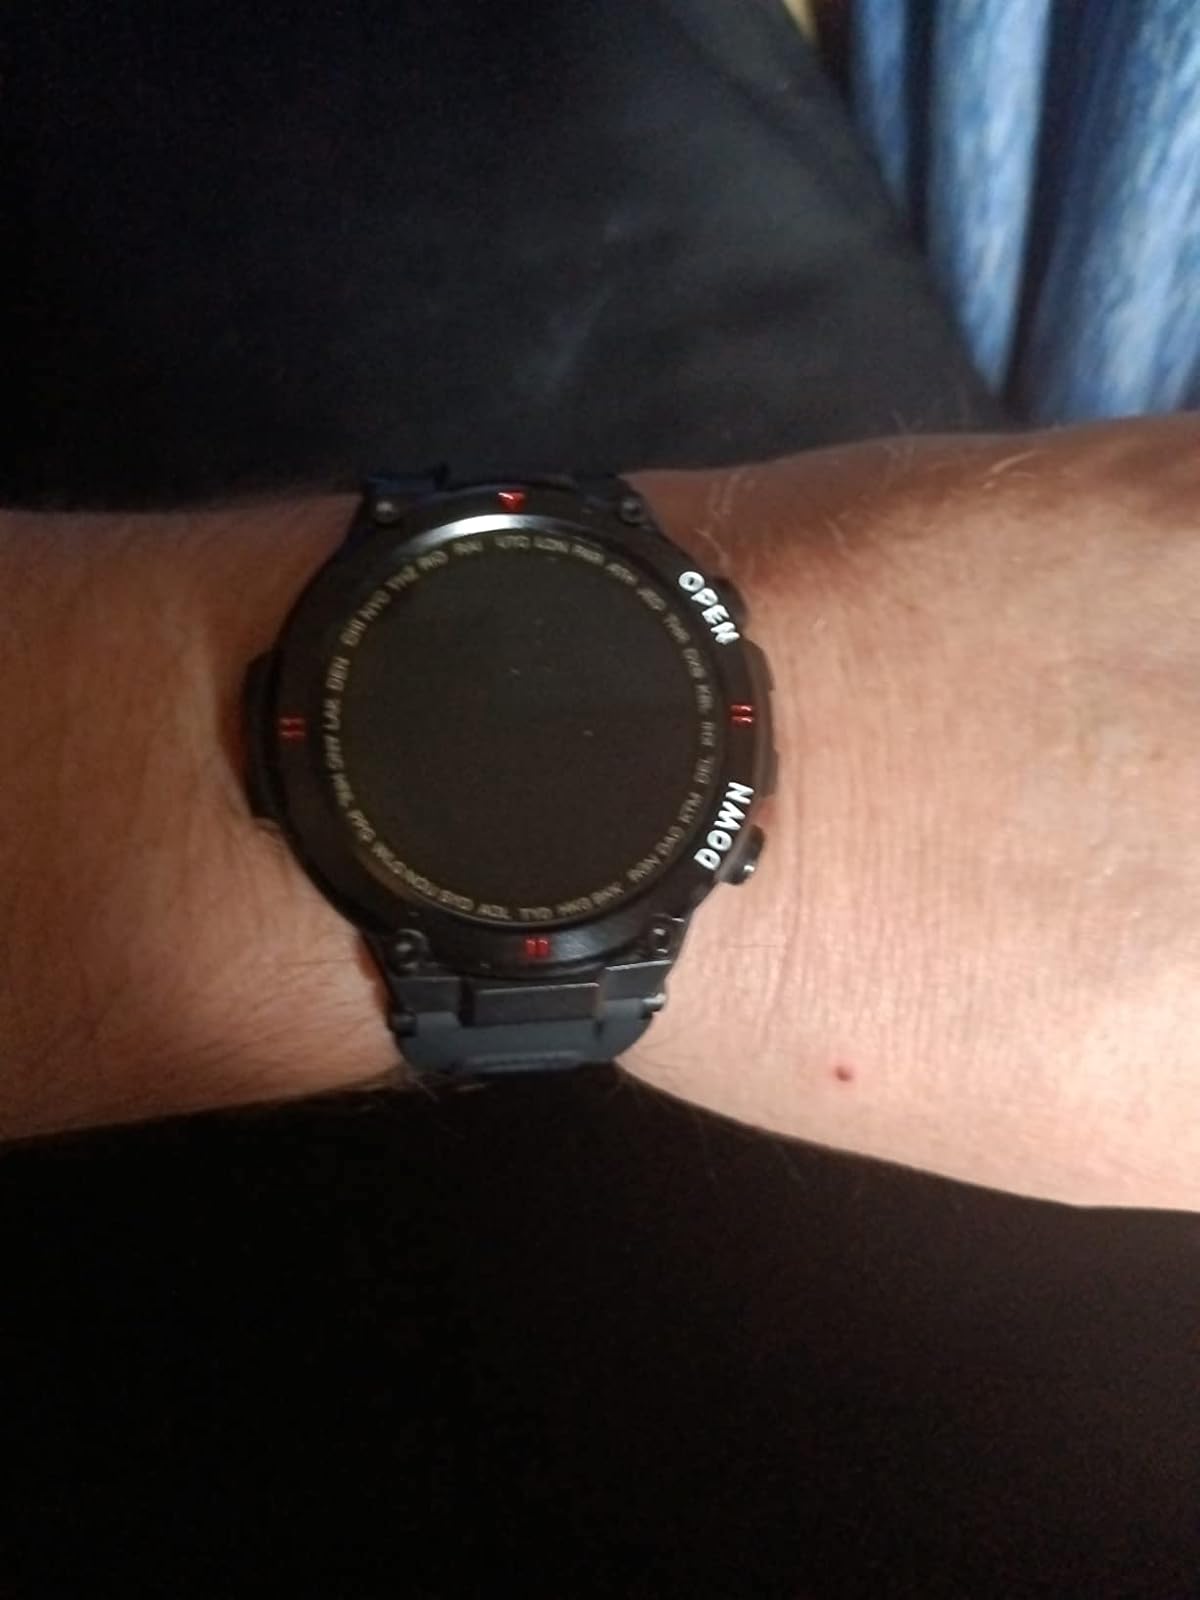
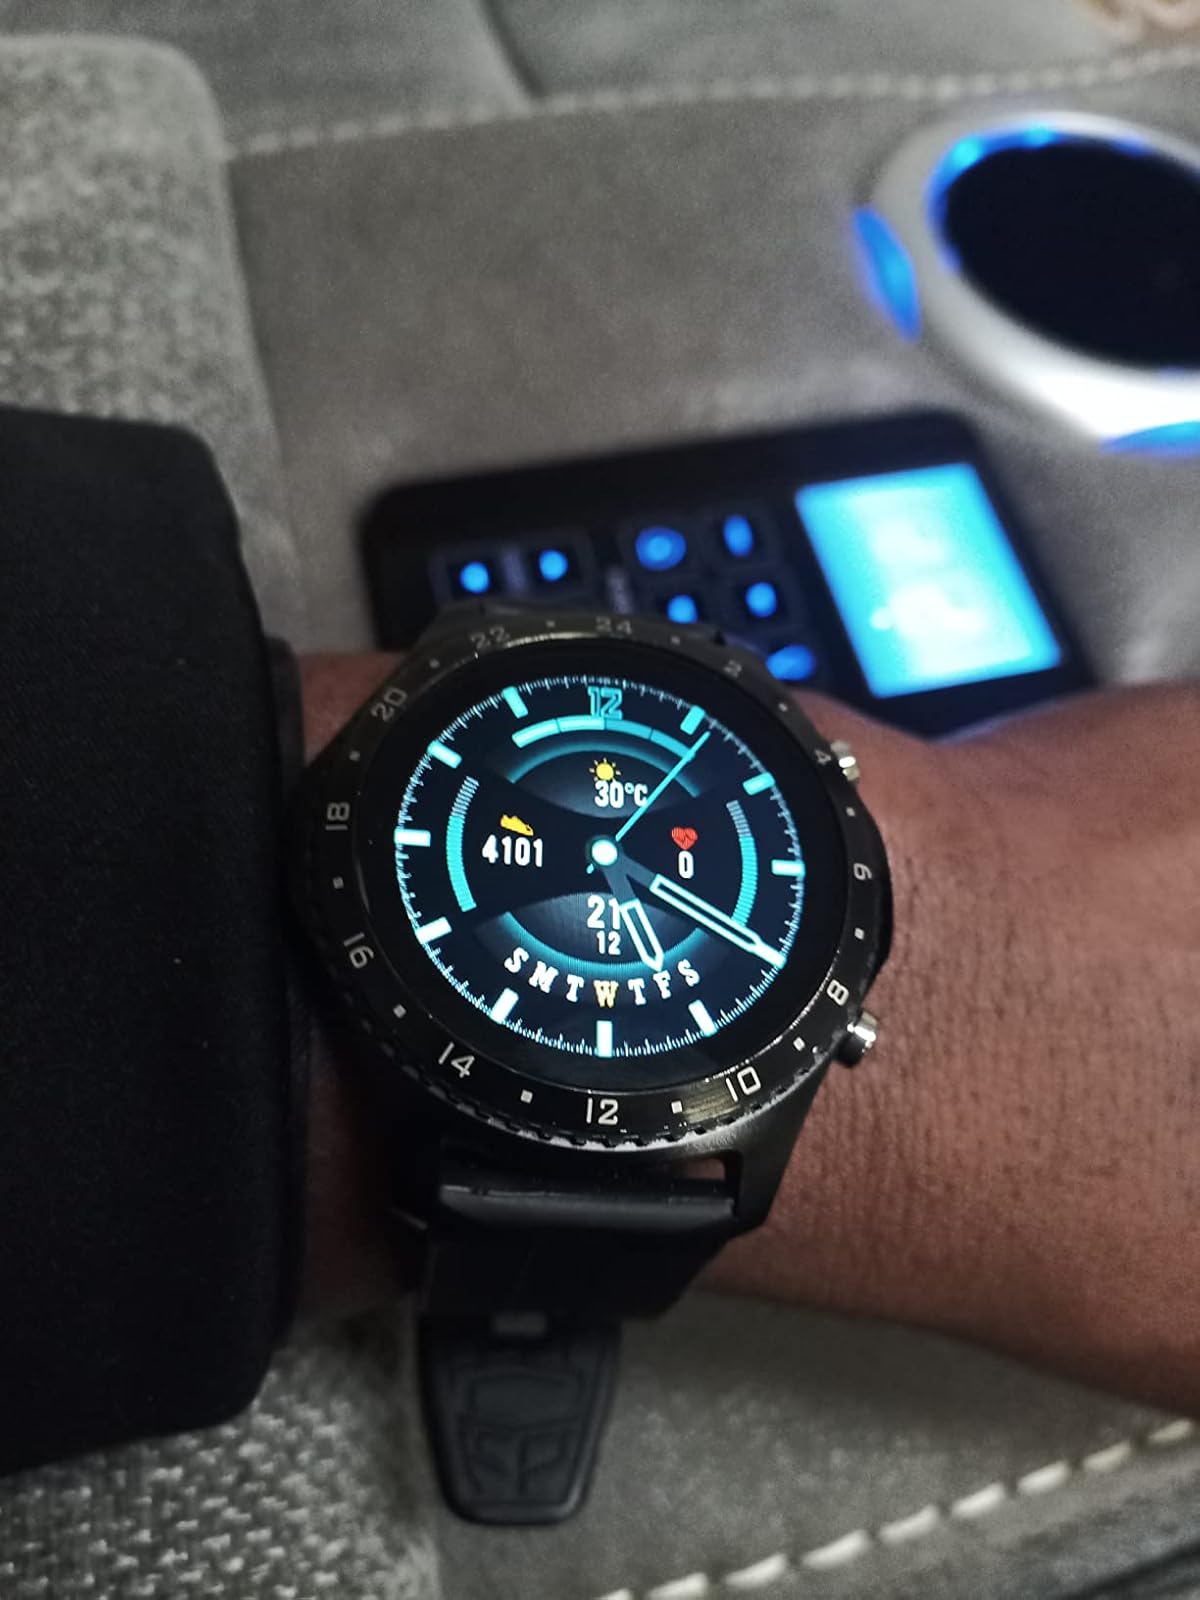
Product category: smartwatch
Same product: no